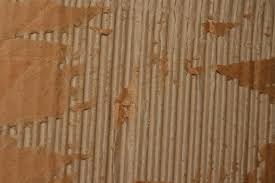
Label: cardboard